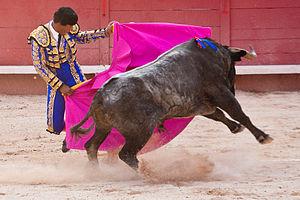
La Feria d'Arles est une fête populaire centrée sur la tauromachie se tenant chaque année à Arles. Elle est organisée depuis 1965 par le Comité de la Feria pour accompagner les spectacles taurins par diverses manifestations de rue, festives, populaires, gratuites et ouvertes à tous.
La corrida est une forme de course de taureaux consistant en un combat entre un homme et un taureau, à l'issue duquel le taureau est mis à mort ou, exceptionnellement, gracié. Elle est pratiquée essentiellement en Espagne, au Portugal, dans le Midi de la France et dans certains États d'Amérique latine.
La course landaise est un sport pratiqué essentiellement dans les départements français des Landes et du Gers, reconnu par le ministère de la Santé et des Sports et géré par la Fédération française de la course landaise. C'est également une tradition tauromachique appartenant au patrimoine culturel gascon.
Dans une course portugaise ou tourada, un forcado, jeune homme généralement accompagné de sept autres forcados pour permettre une formation, a pour but d'immobiliser le taureau à mains nues. Ceux-ci interviennent sur le taureau en deuxième partie de lidia, juste après le passage du torero à cheval.
La passe est, pour un torero à pied, l'action d'appeler le taureau sur un leurre, capote ou muleta, de le faire courir et passer le long de son corps. En France, le mot passe désigne toute figure exécutée avec ce leurre, qu'il s'agisse de cape ou de muleta.